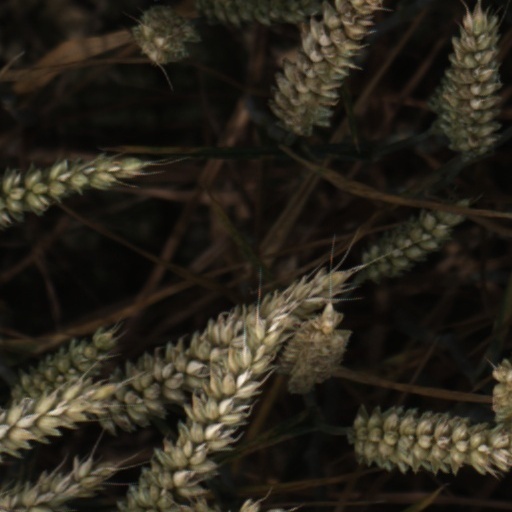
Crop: wheat